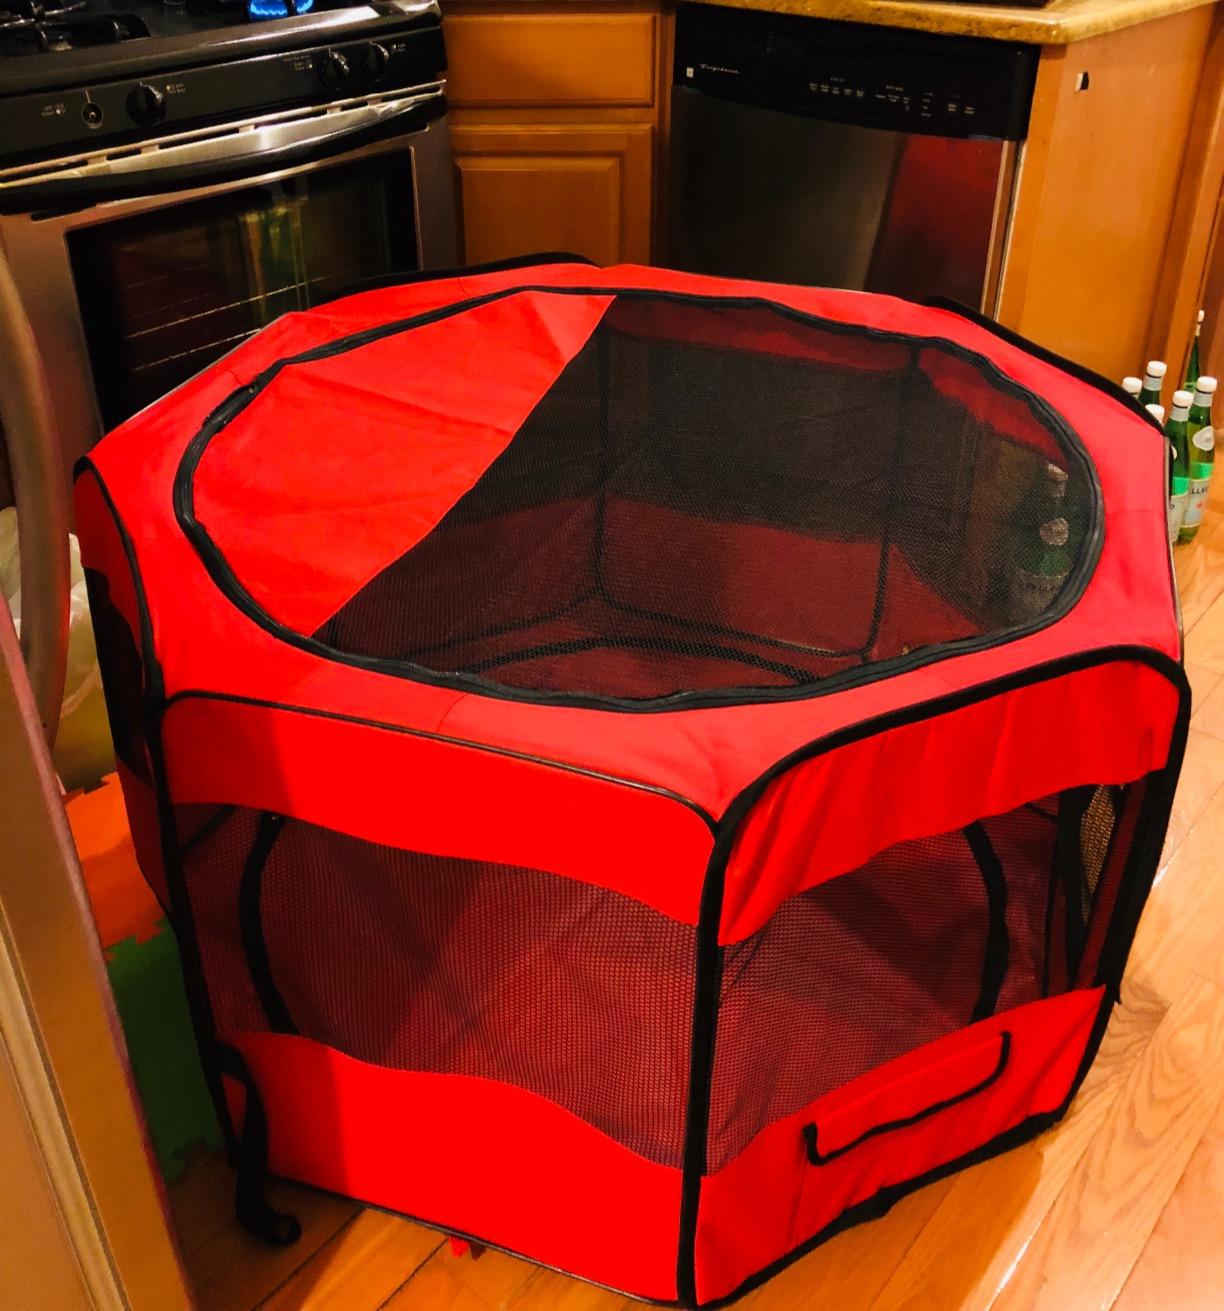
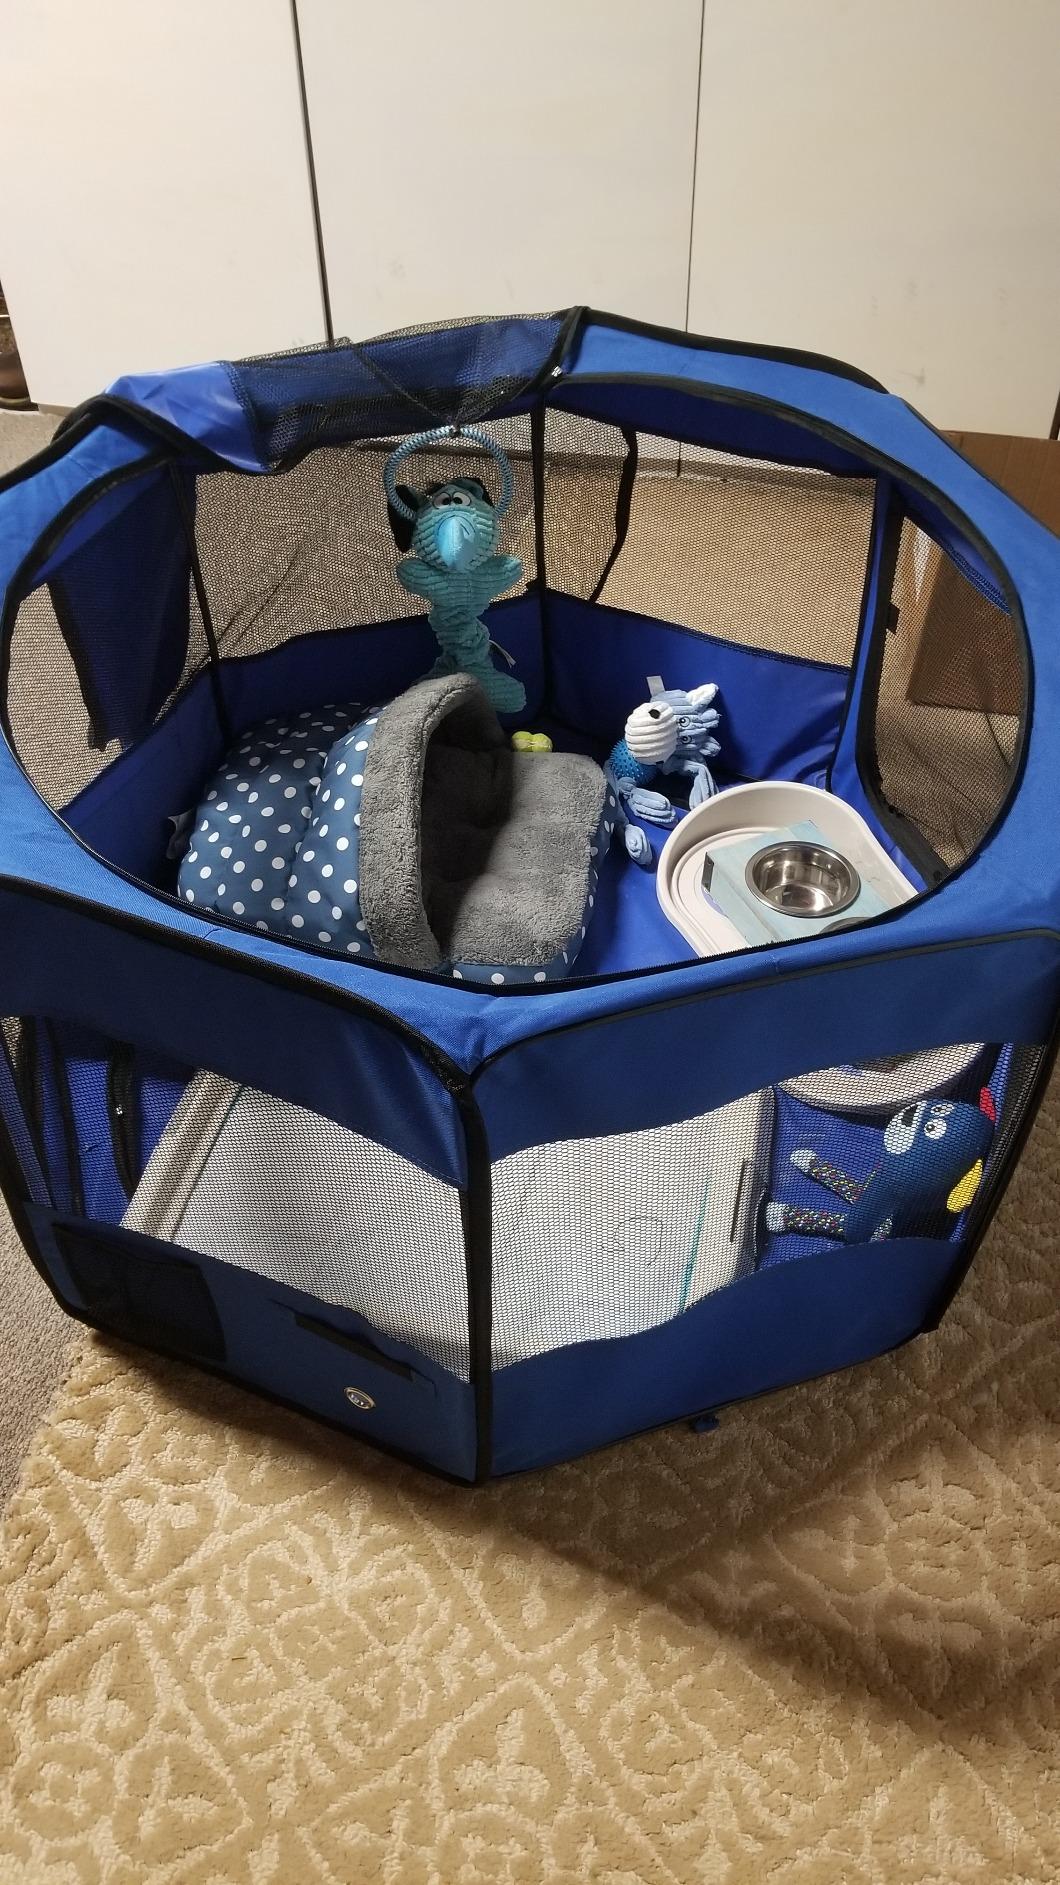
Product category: items_kennel
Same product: no